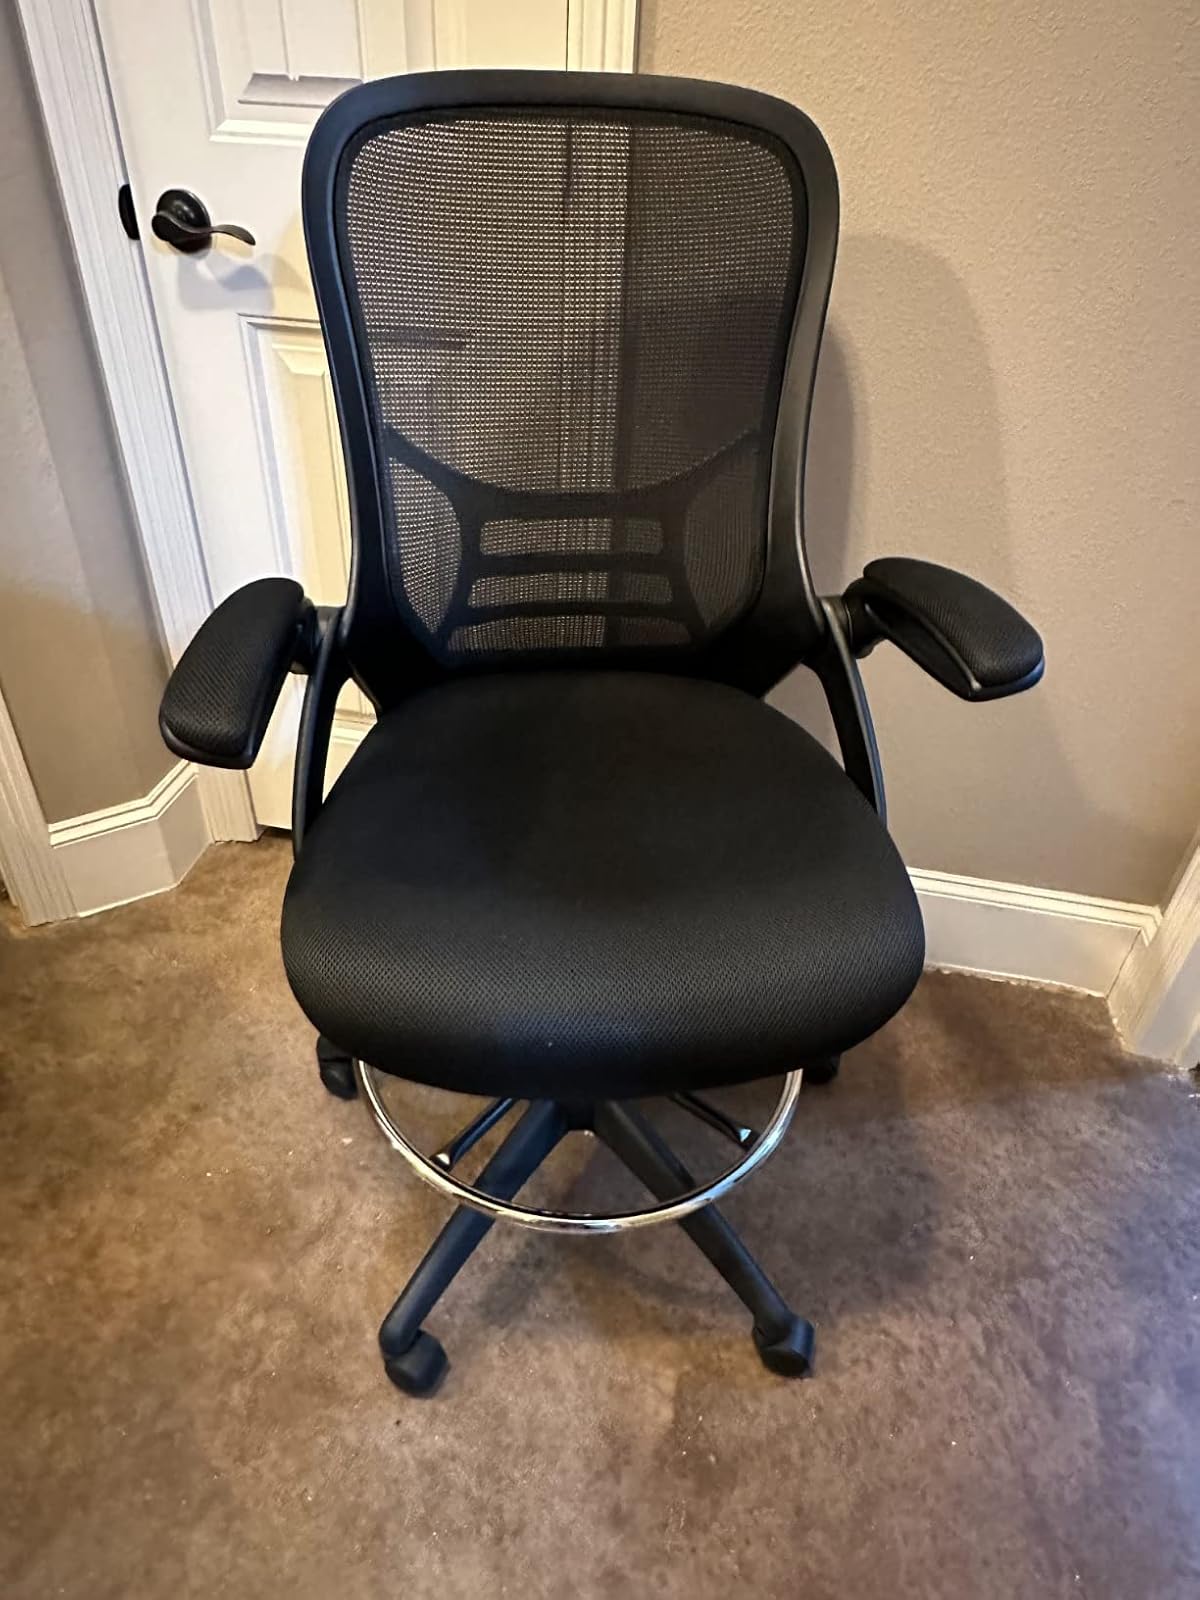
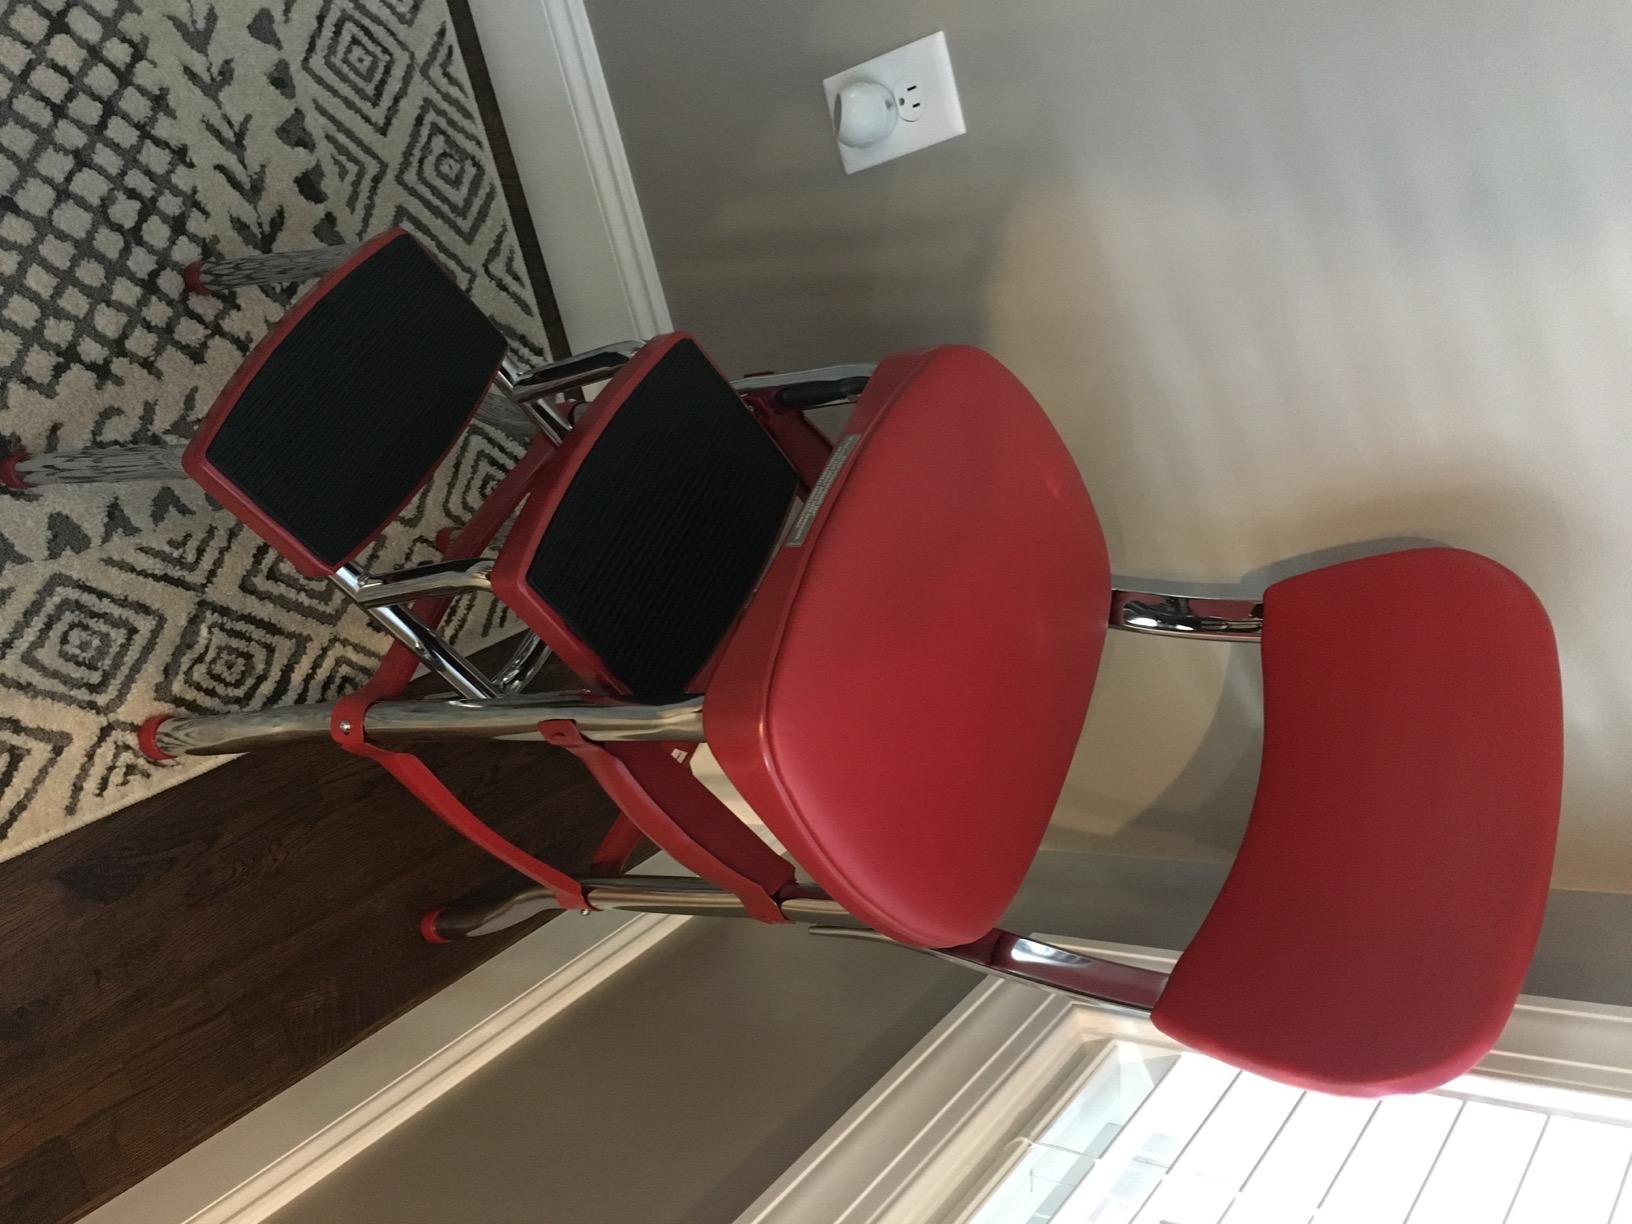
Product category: items_chair
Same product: no